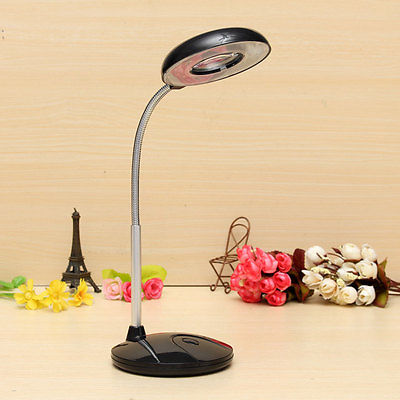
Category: lamp